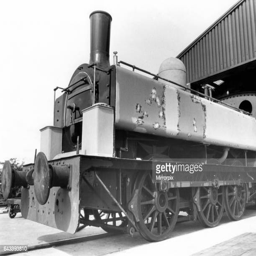
a former locomotive class restored